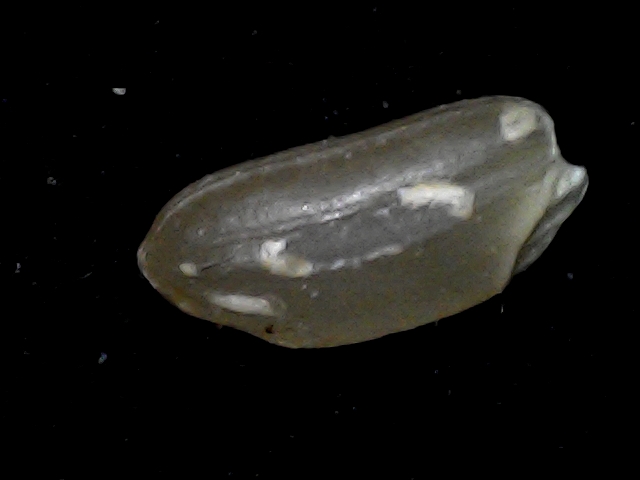
Rice variety: BD76